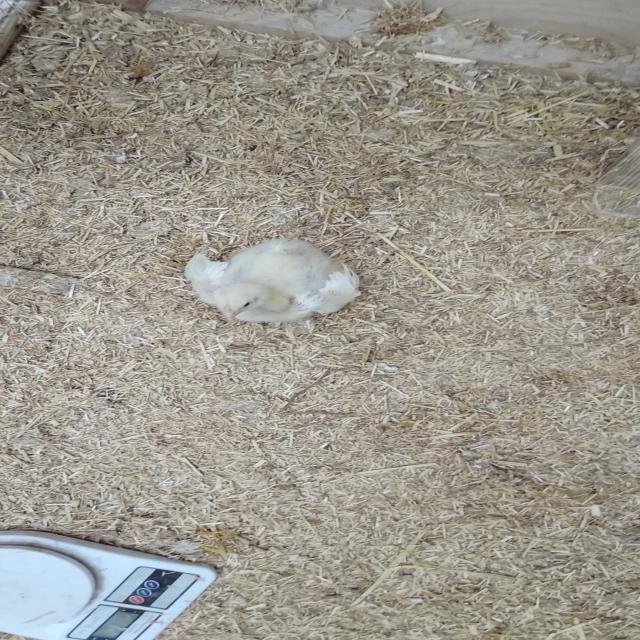
Weight: 422 g